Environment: real
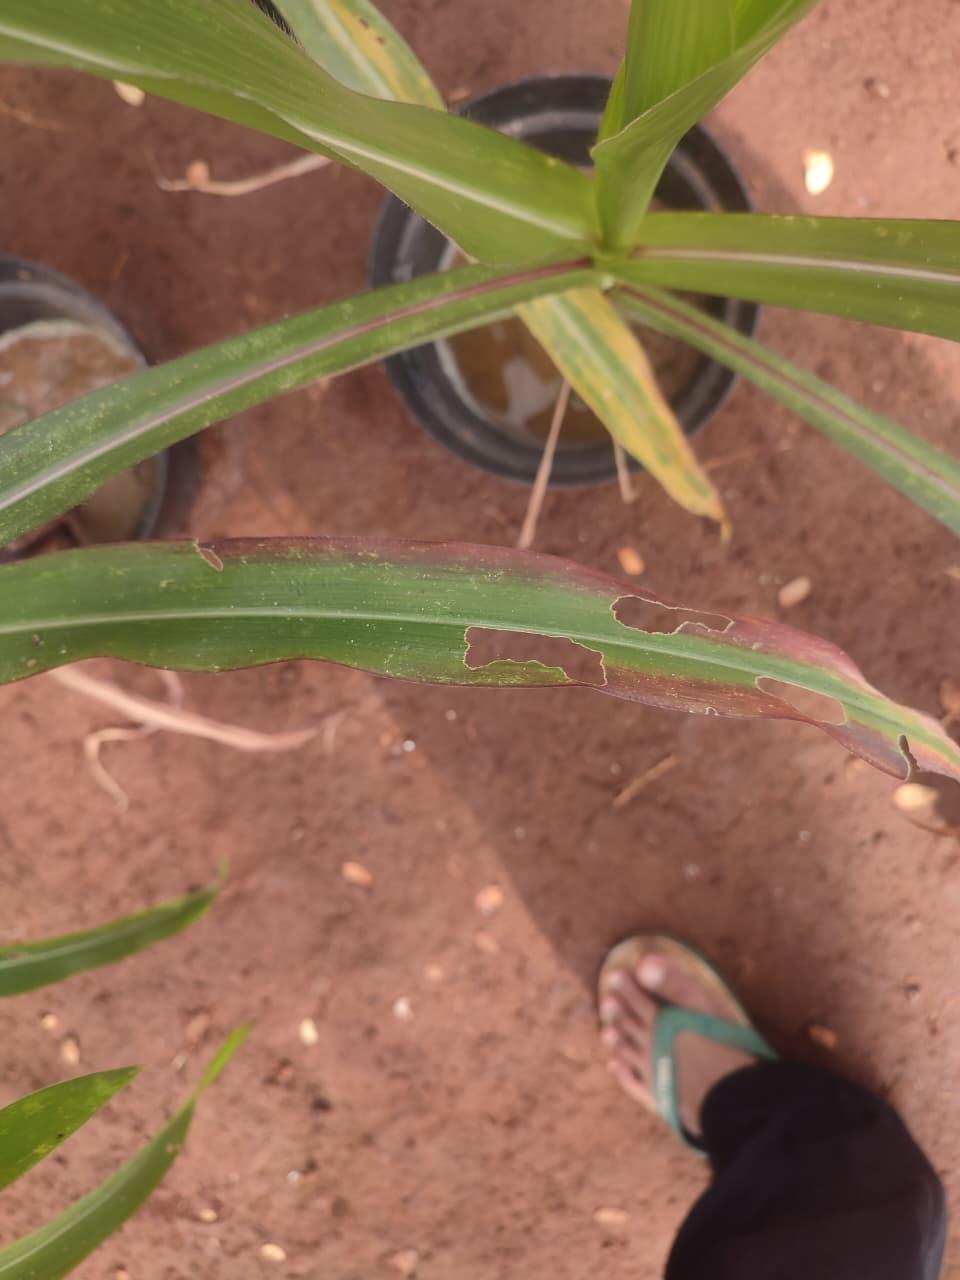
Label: phosphorus_deficiency